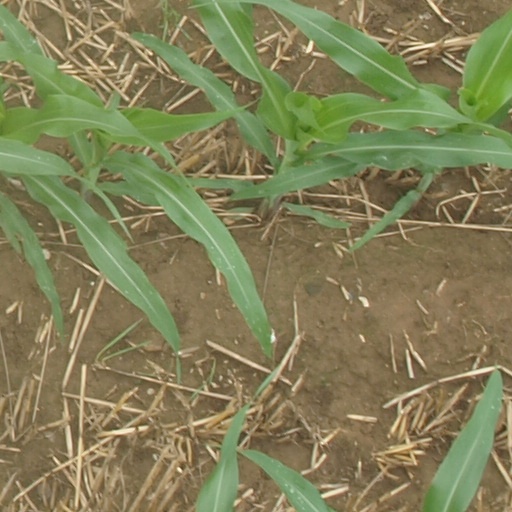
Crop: maize; corn